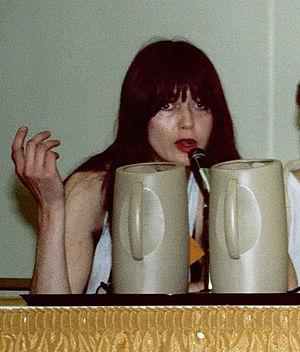
Dorothea Antoinette Seda plus connue sous le nom de Dori Seda était une auteure de comics underground née en 1950 et décédée le 25 février 1988..